The Shadow

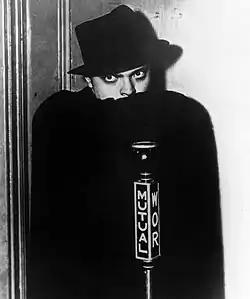
Orson Welles was the voice of The Shadow from September 1937 to October 1938

Street & Smith entered into a new broadcasting agreement with Blue Coal in 1937, and that summer Gibson teamed with scriptwriter Edward Hale Bierstadt to develop the new series. "The Shadow" returned to network airwaves with the episode "The Death House Rescue" on September 26, 1937, over the Mutual Broadcasting System. Thus began the "official" radio drama, with 22-year-old Orson Welles starring as Lamont Cranston, a "wealthy young man about town." Once "The Shadow" joined Mutual as a half-hour series on Sunday evenings, the program was broadcast by Mutual until December 26, 1954.